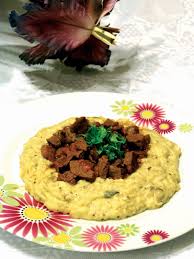
Yemek: hunkar_begendi